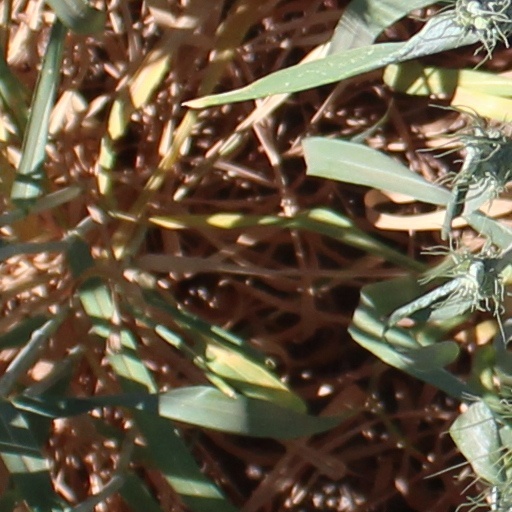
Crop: wheat